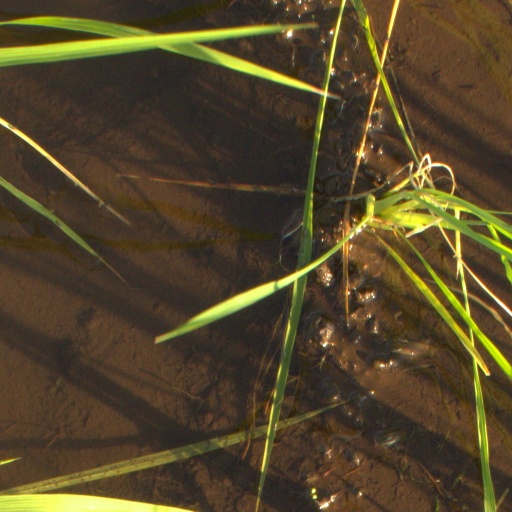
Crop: rice